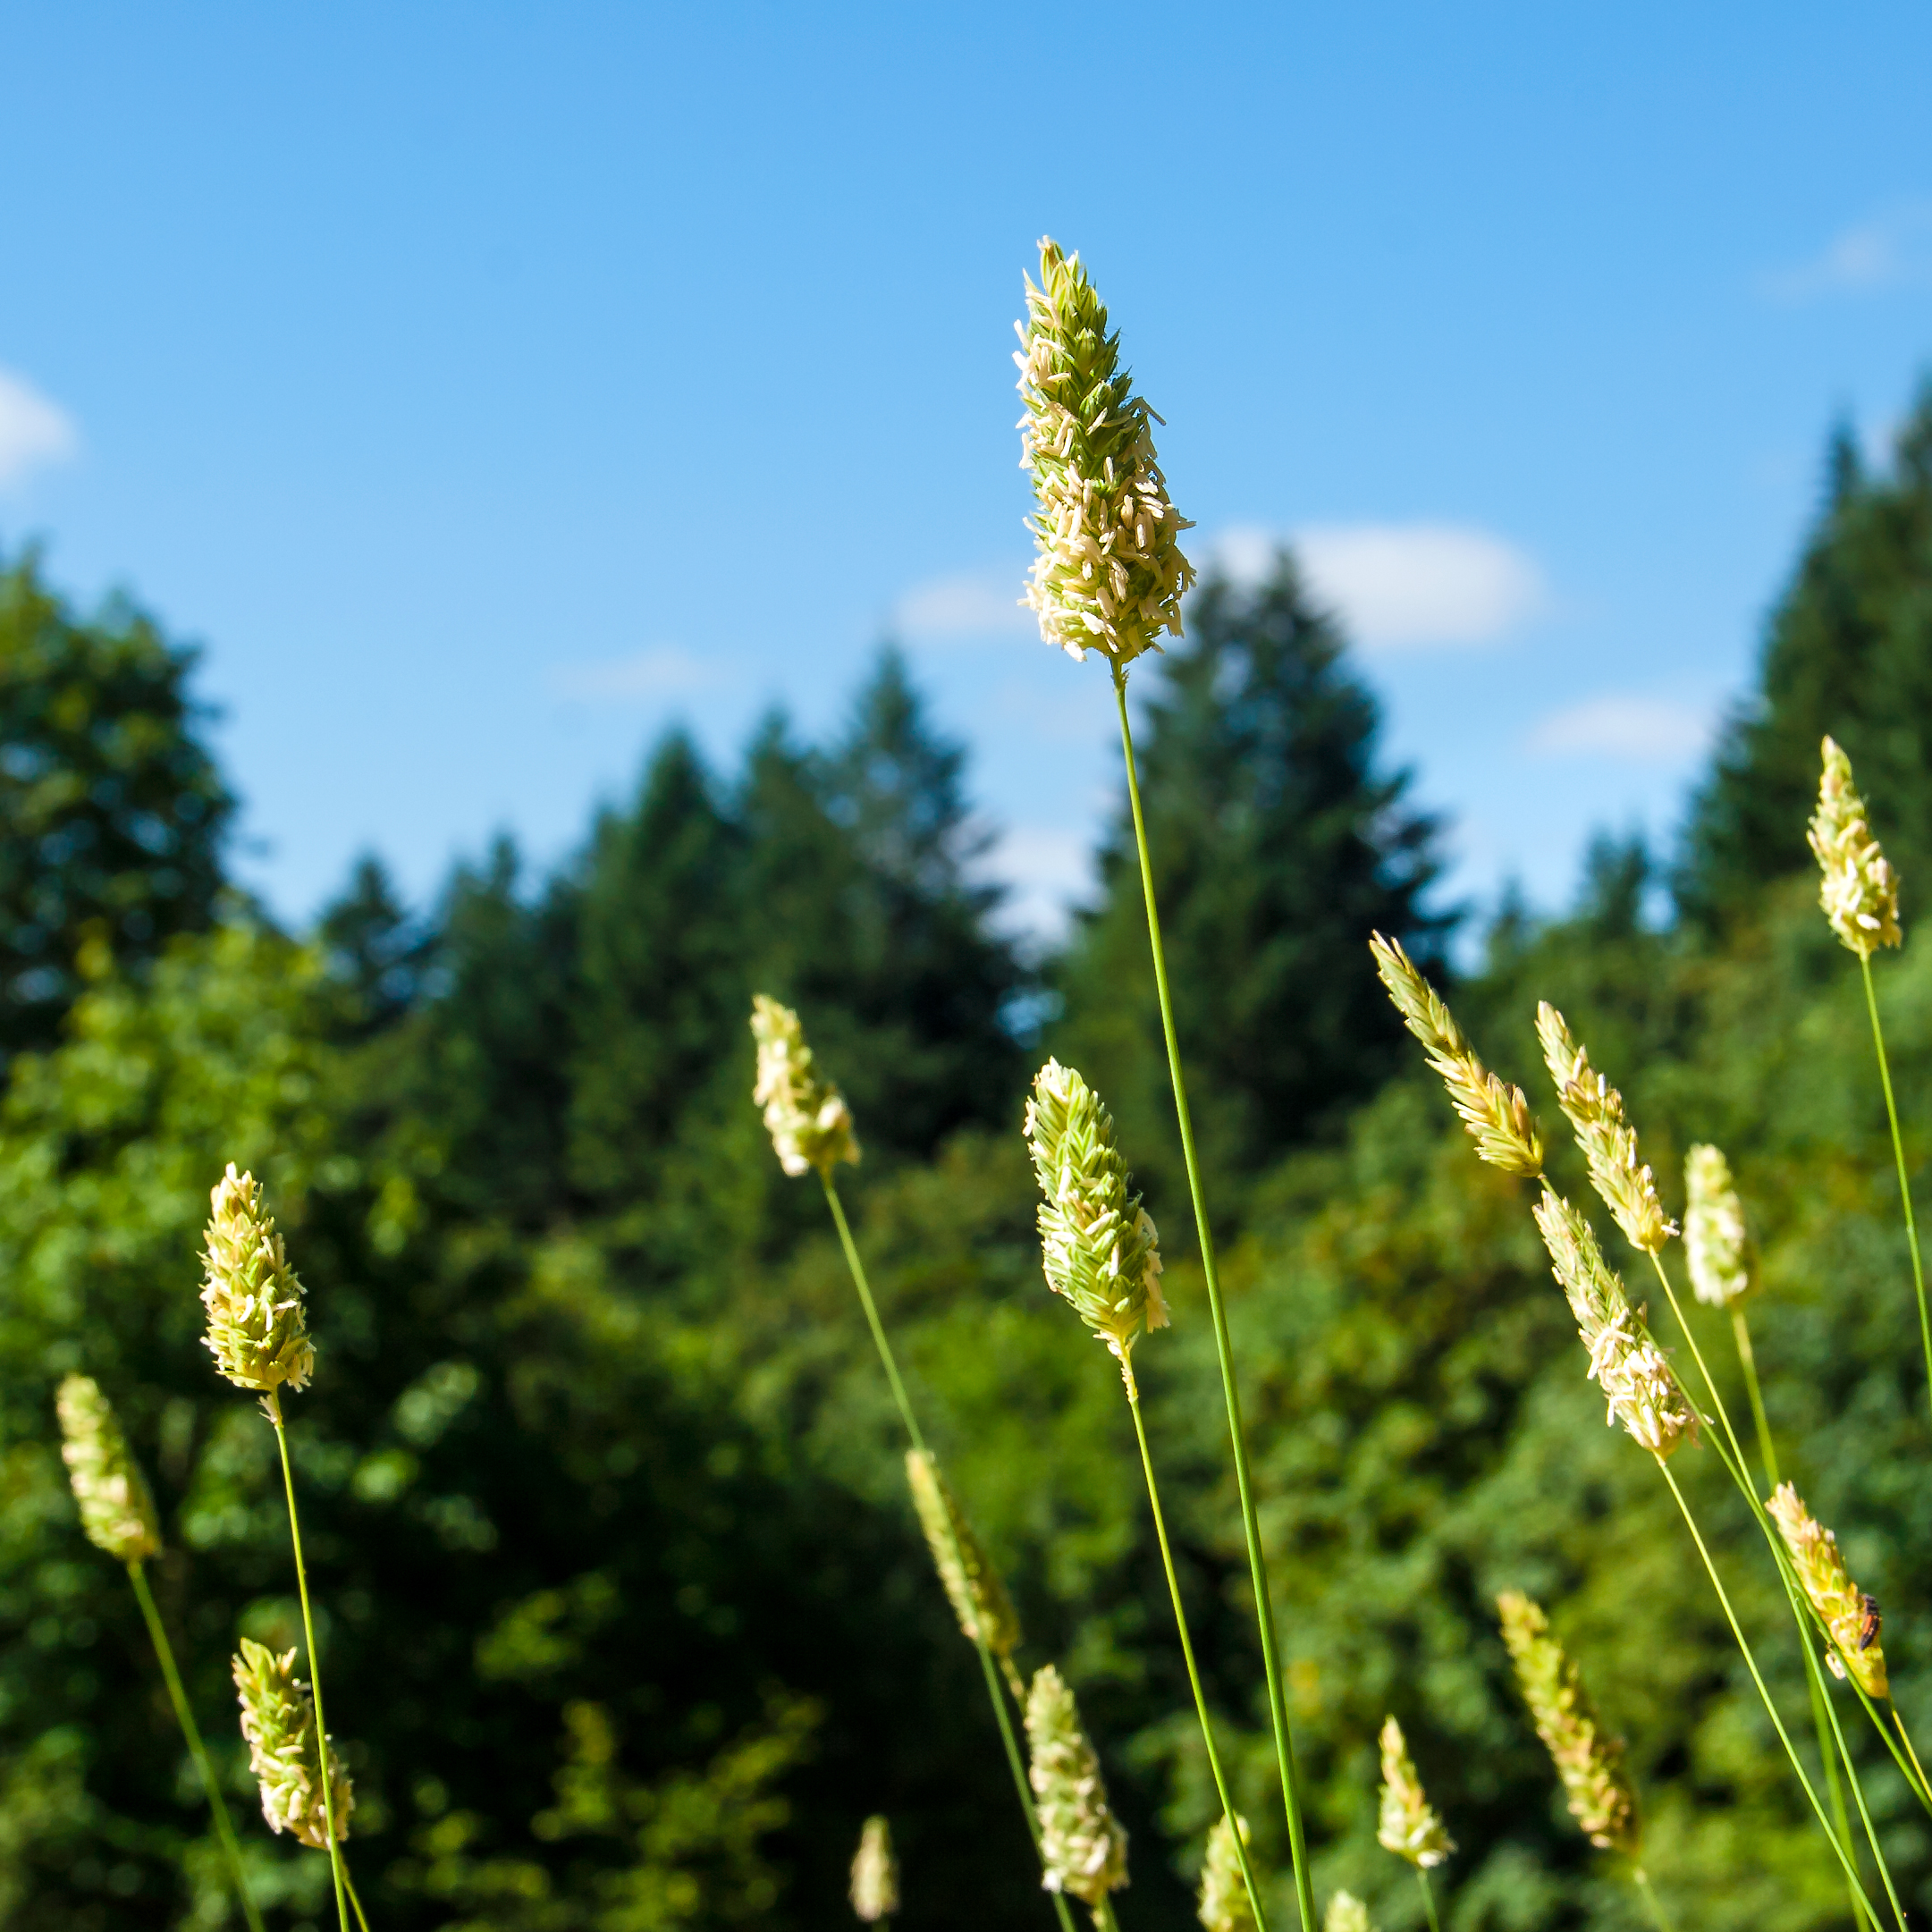
tree, nature, grass, plant, field, meadow, prairie, leaf, flower, green, crop, botany, agriculture, flora, wildflower, stalk, seedhead, msh0713, macro photography, msh071319, flowering plant, grass family, plant stem, land plant